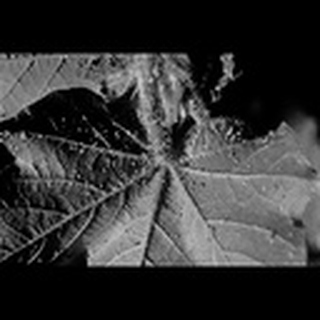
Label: cotton_aphids